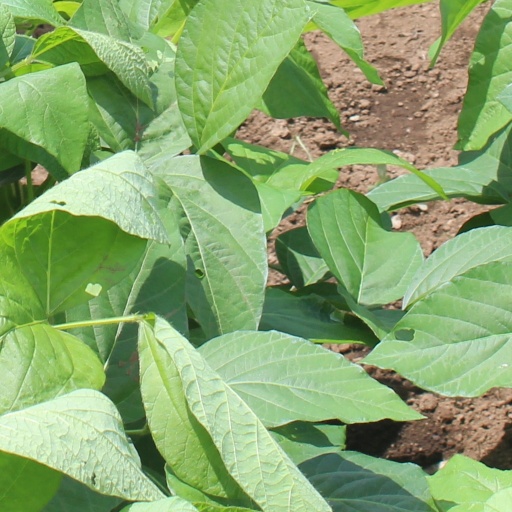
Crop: soybean